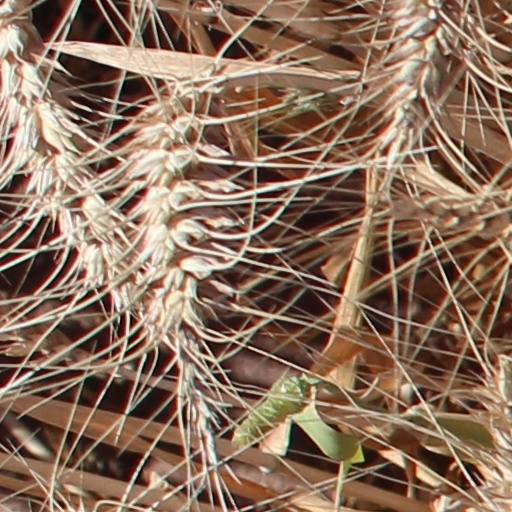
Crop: wheat